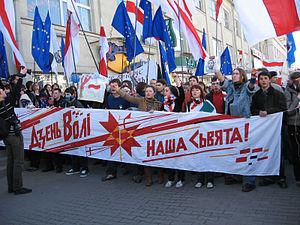
La Journée de la liberté est un jour férié non officiel de Biélorussie célébré les 25 mars. Cette journée commémore la naissance le 25 mars 1918 de la République populaire biélorusse
Alexandre Grégoriévitch Loukachenko, né le 30 août 1954 à Kopys, est un homme d'État biélorusse, président de la République depuis 1994.